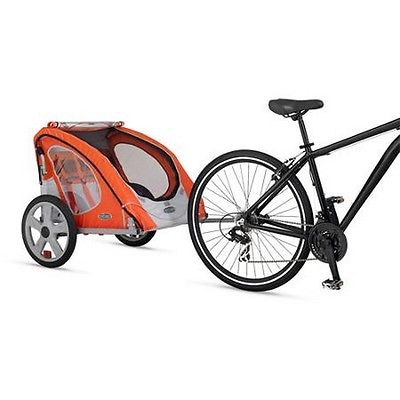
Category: bicycle